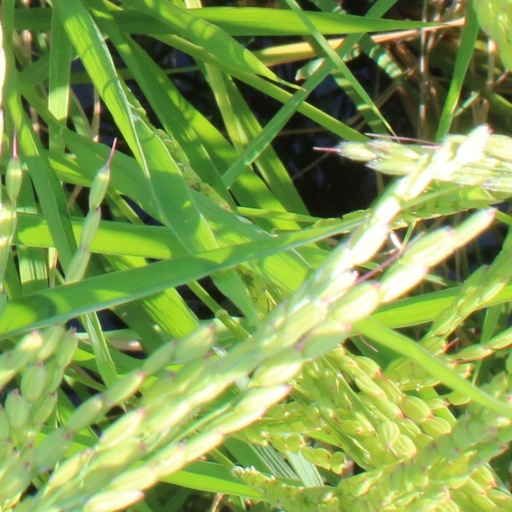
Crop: rice